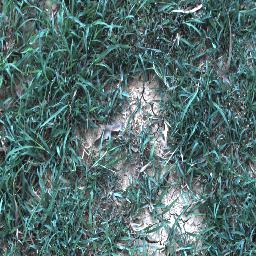
Label: negative